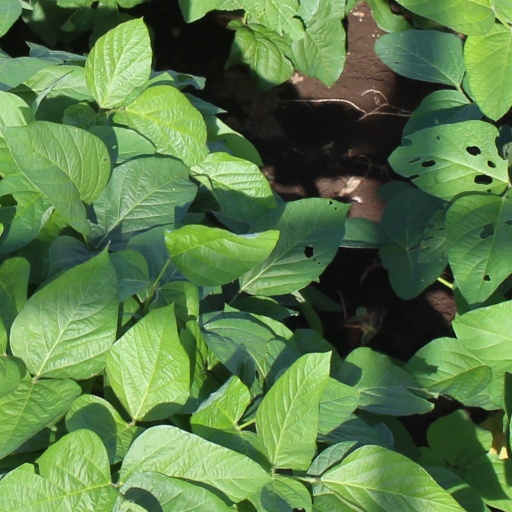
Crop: soybean